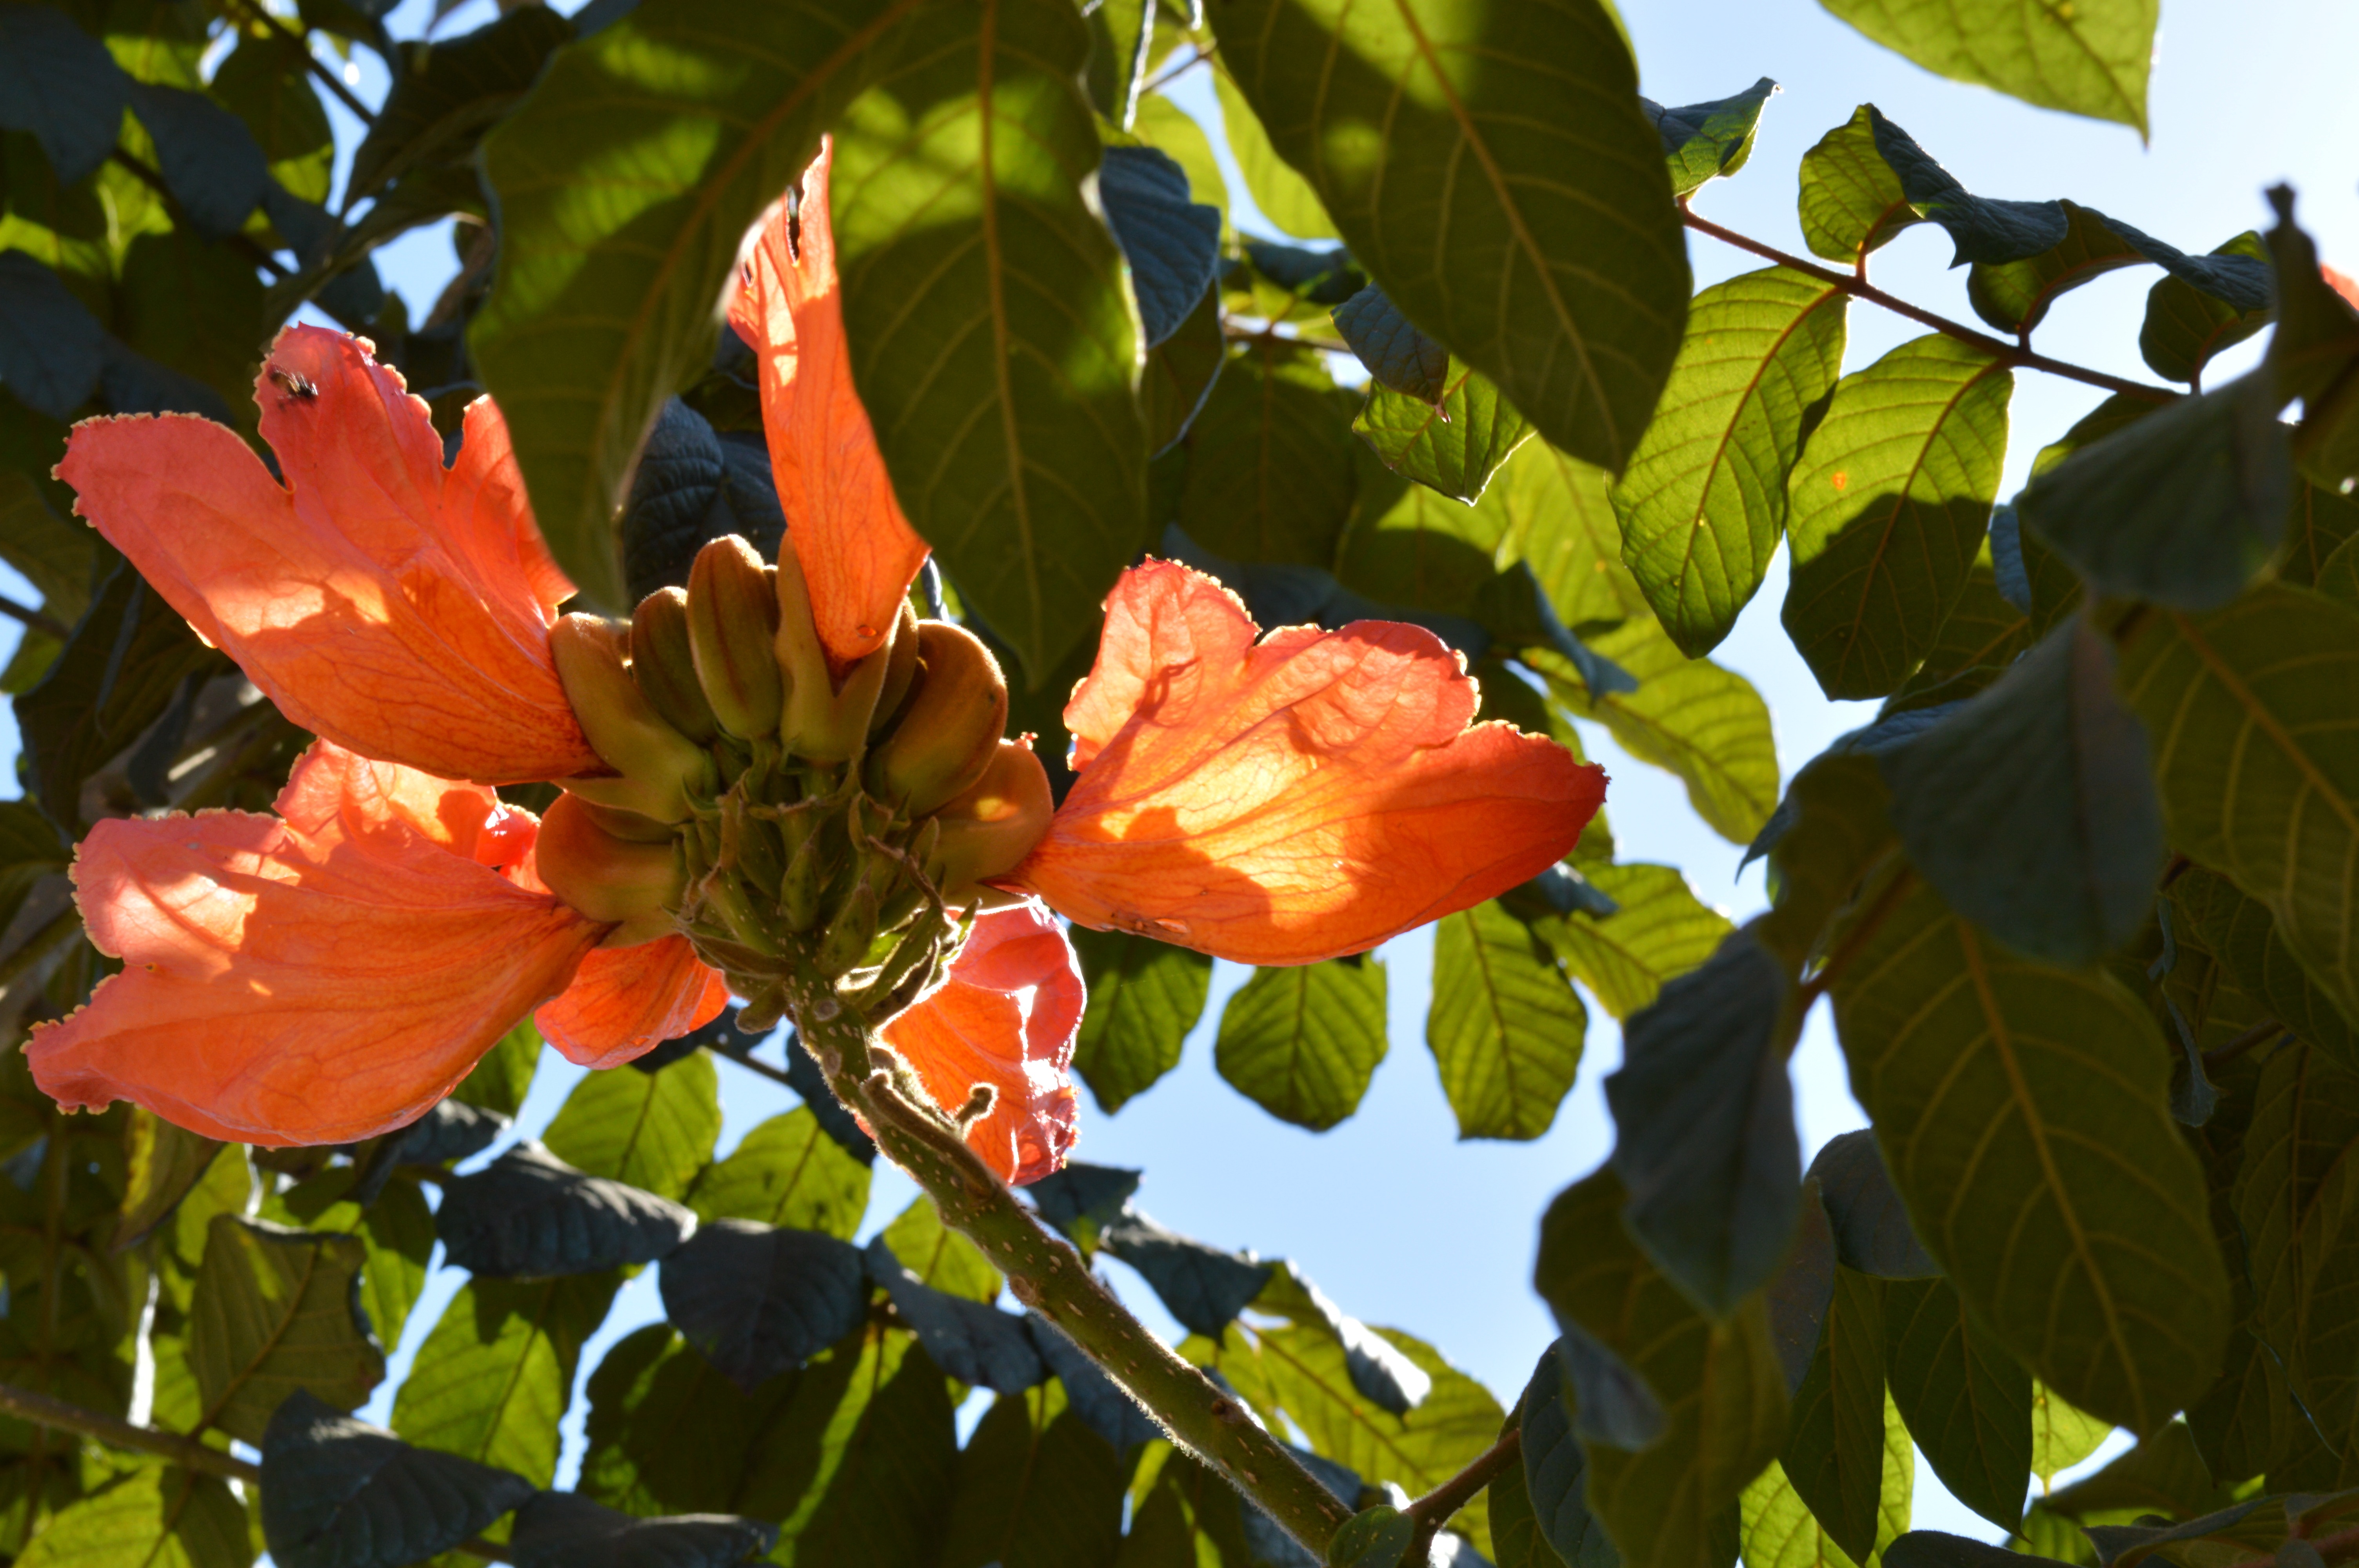
tree, nature, branch, blossom, plant, sunlight, leaf, flower, flying, produce, autumn, botany, flora, wildflower, shrub, sol, flowering plant, woody plant, land plant